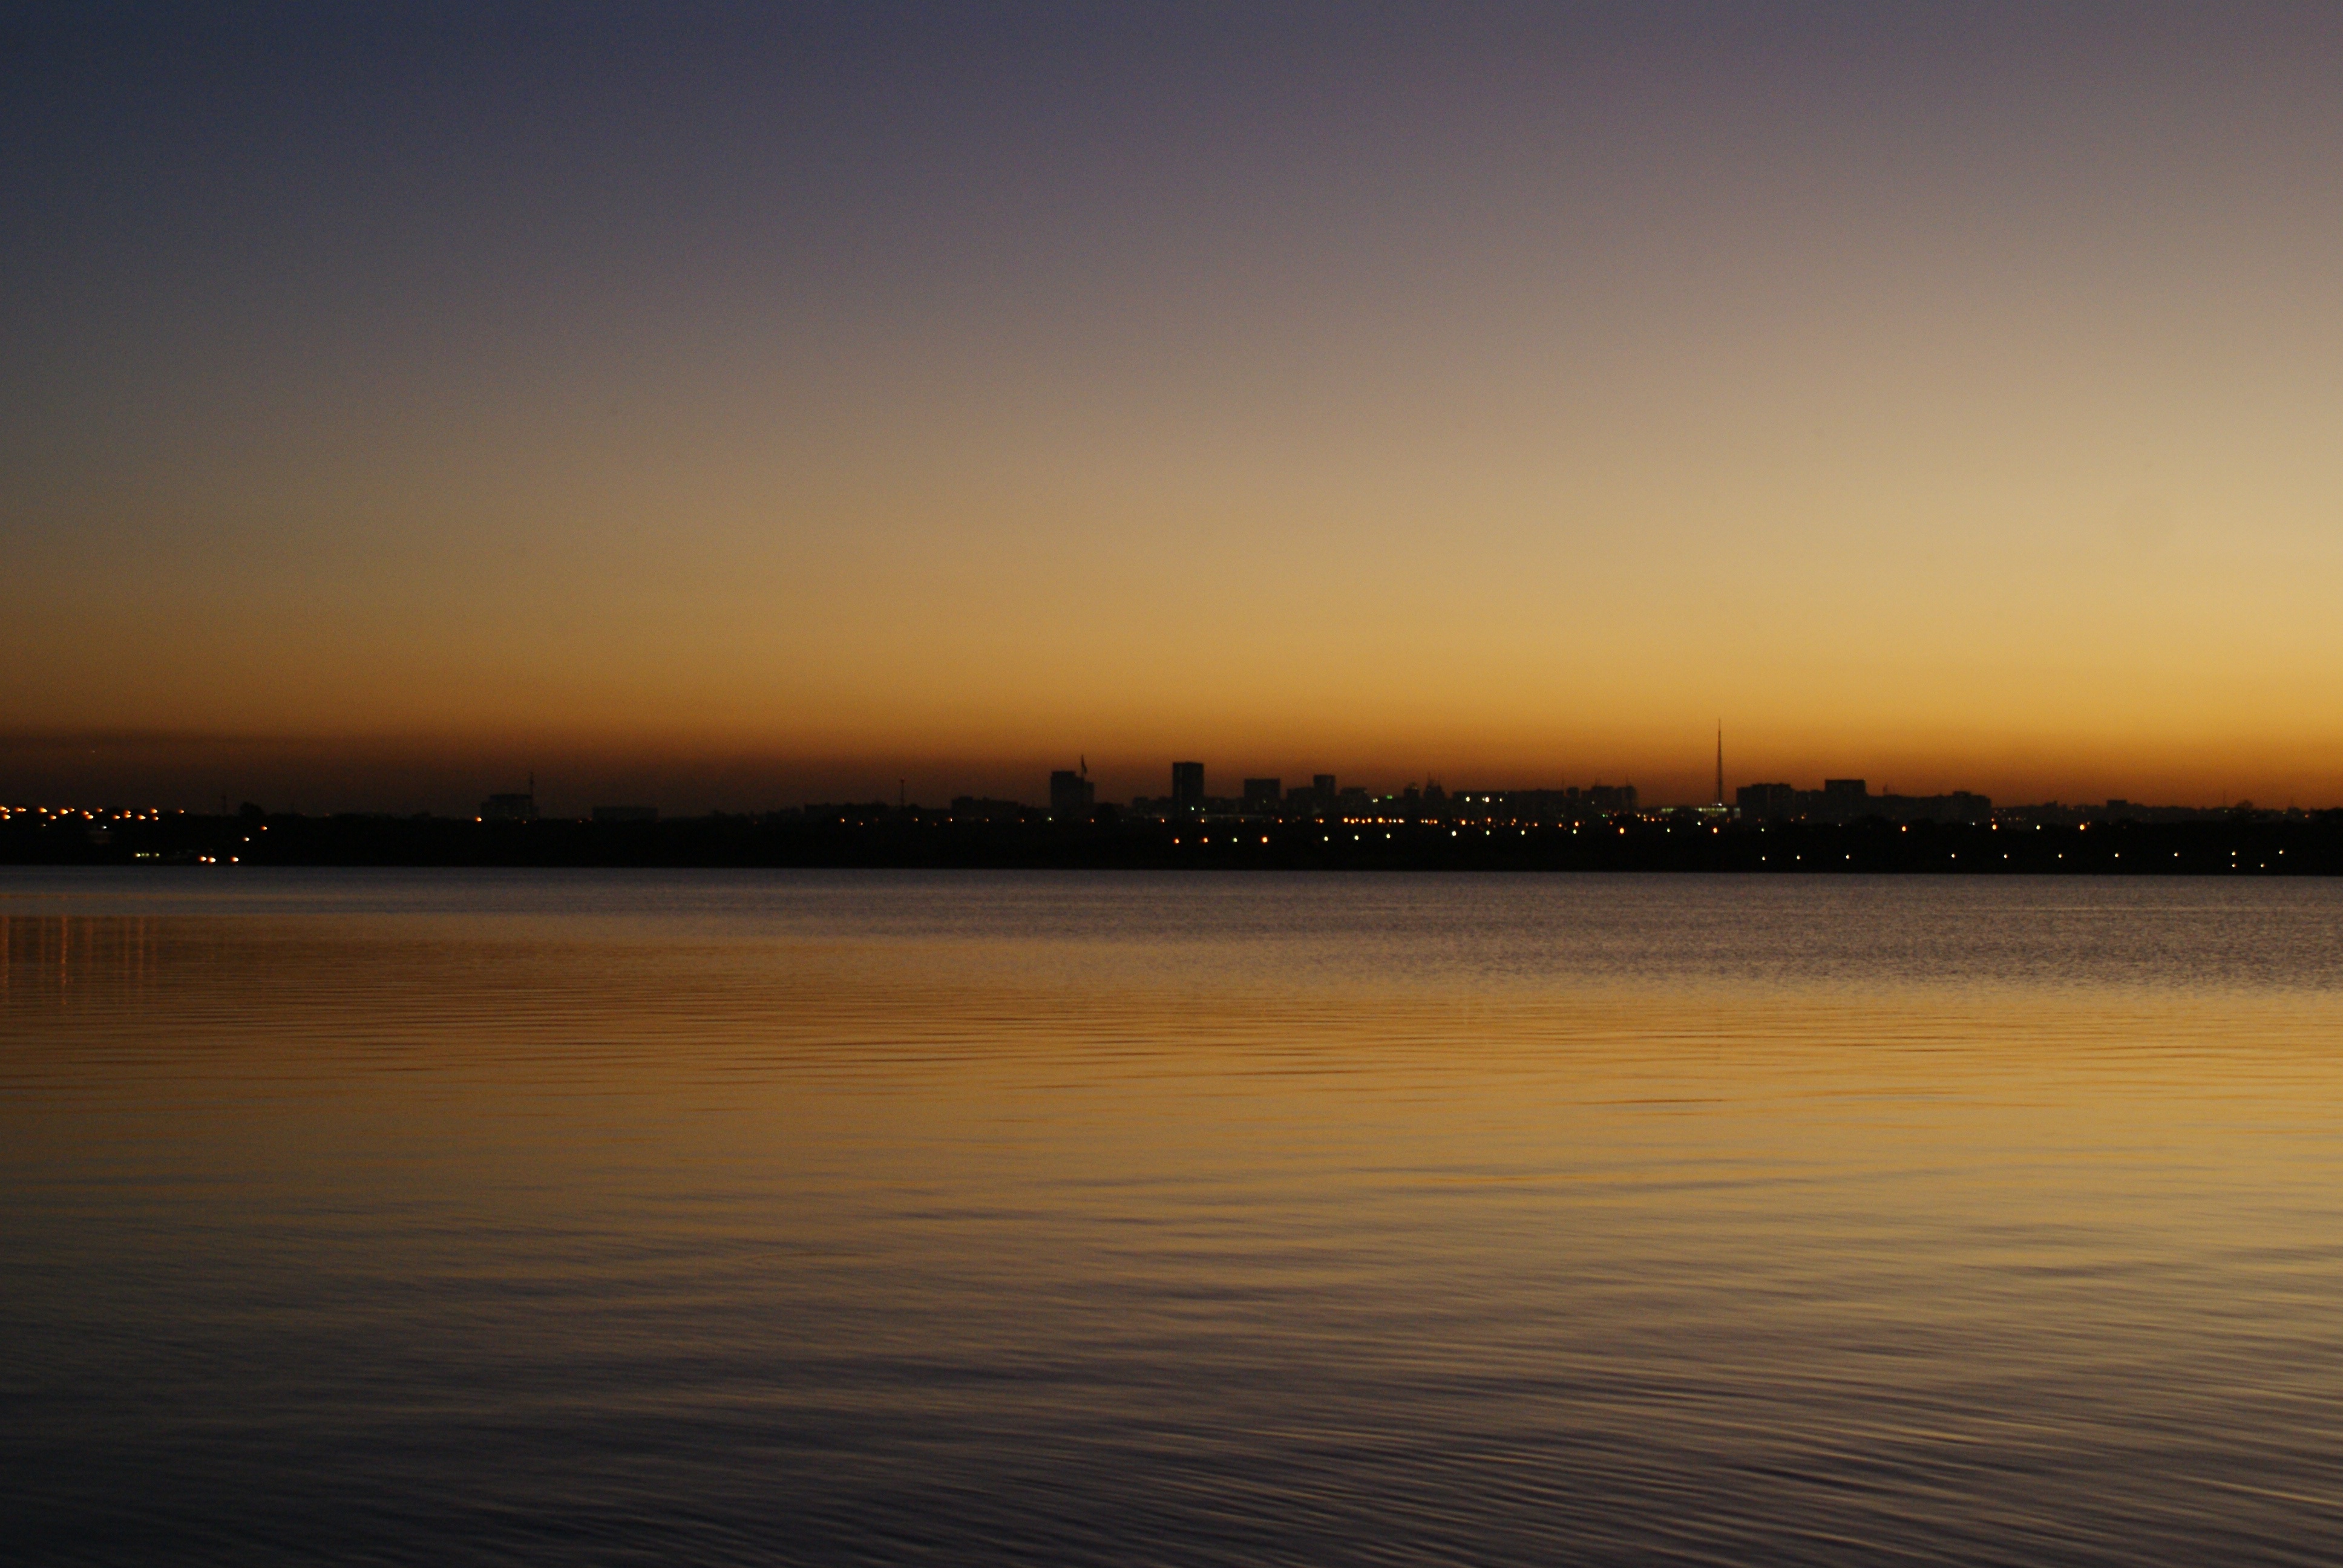
beach, sea, coast, ocean, horizon, sun, sunrise, sunset, sunlight, morning, dawn, dusk, evening, reflection, bay, afterglow, atmospheric phenomenon